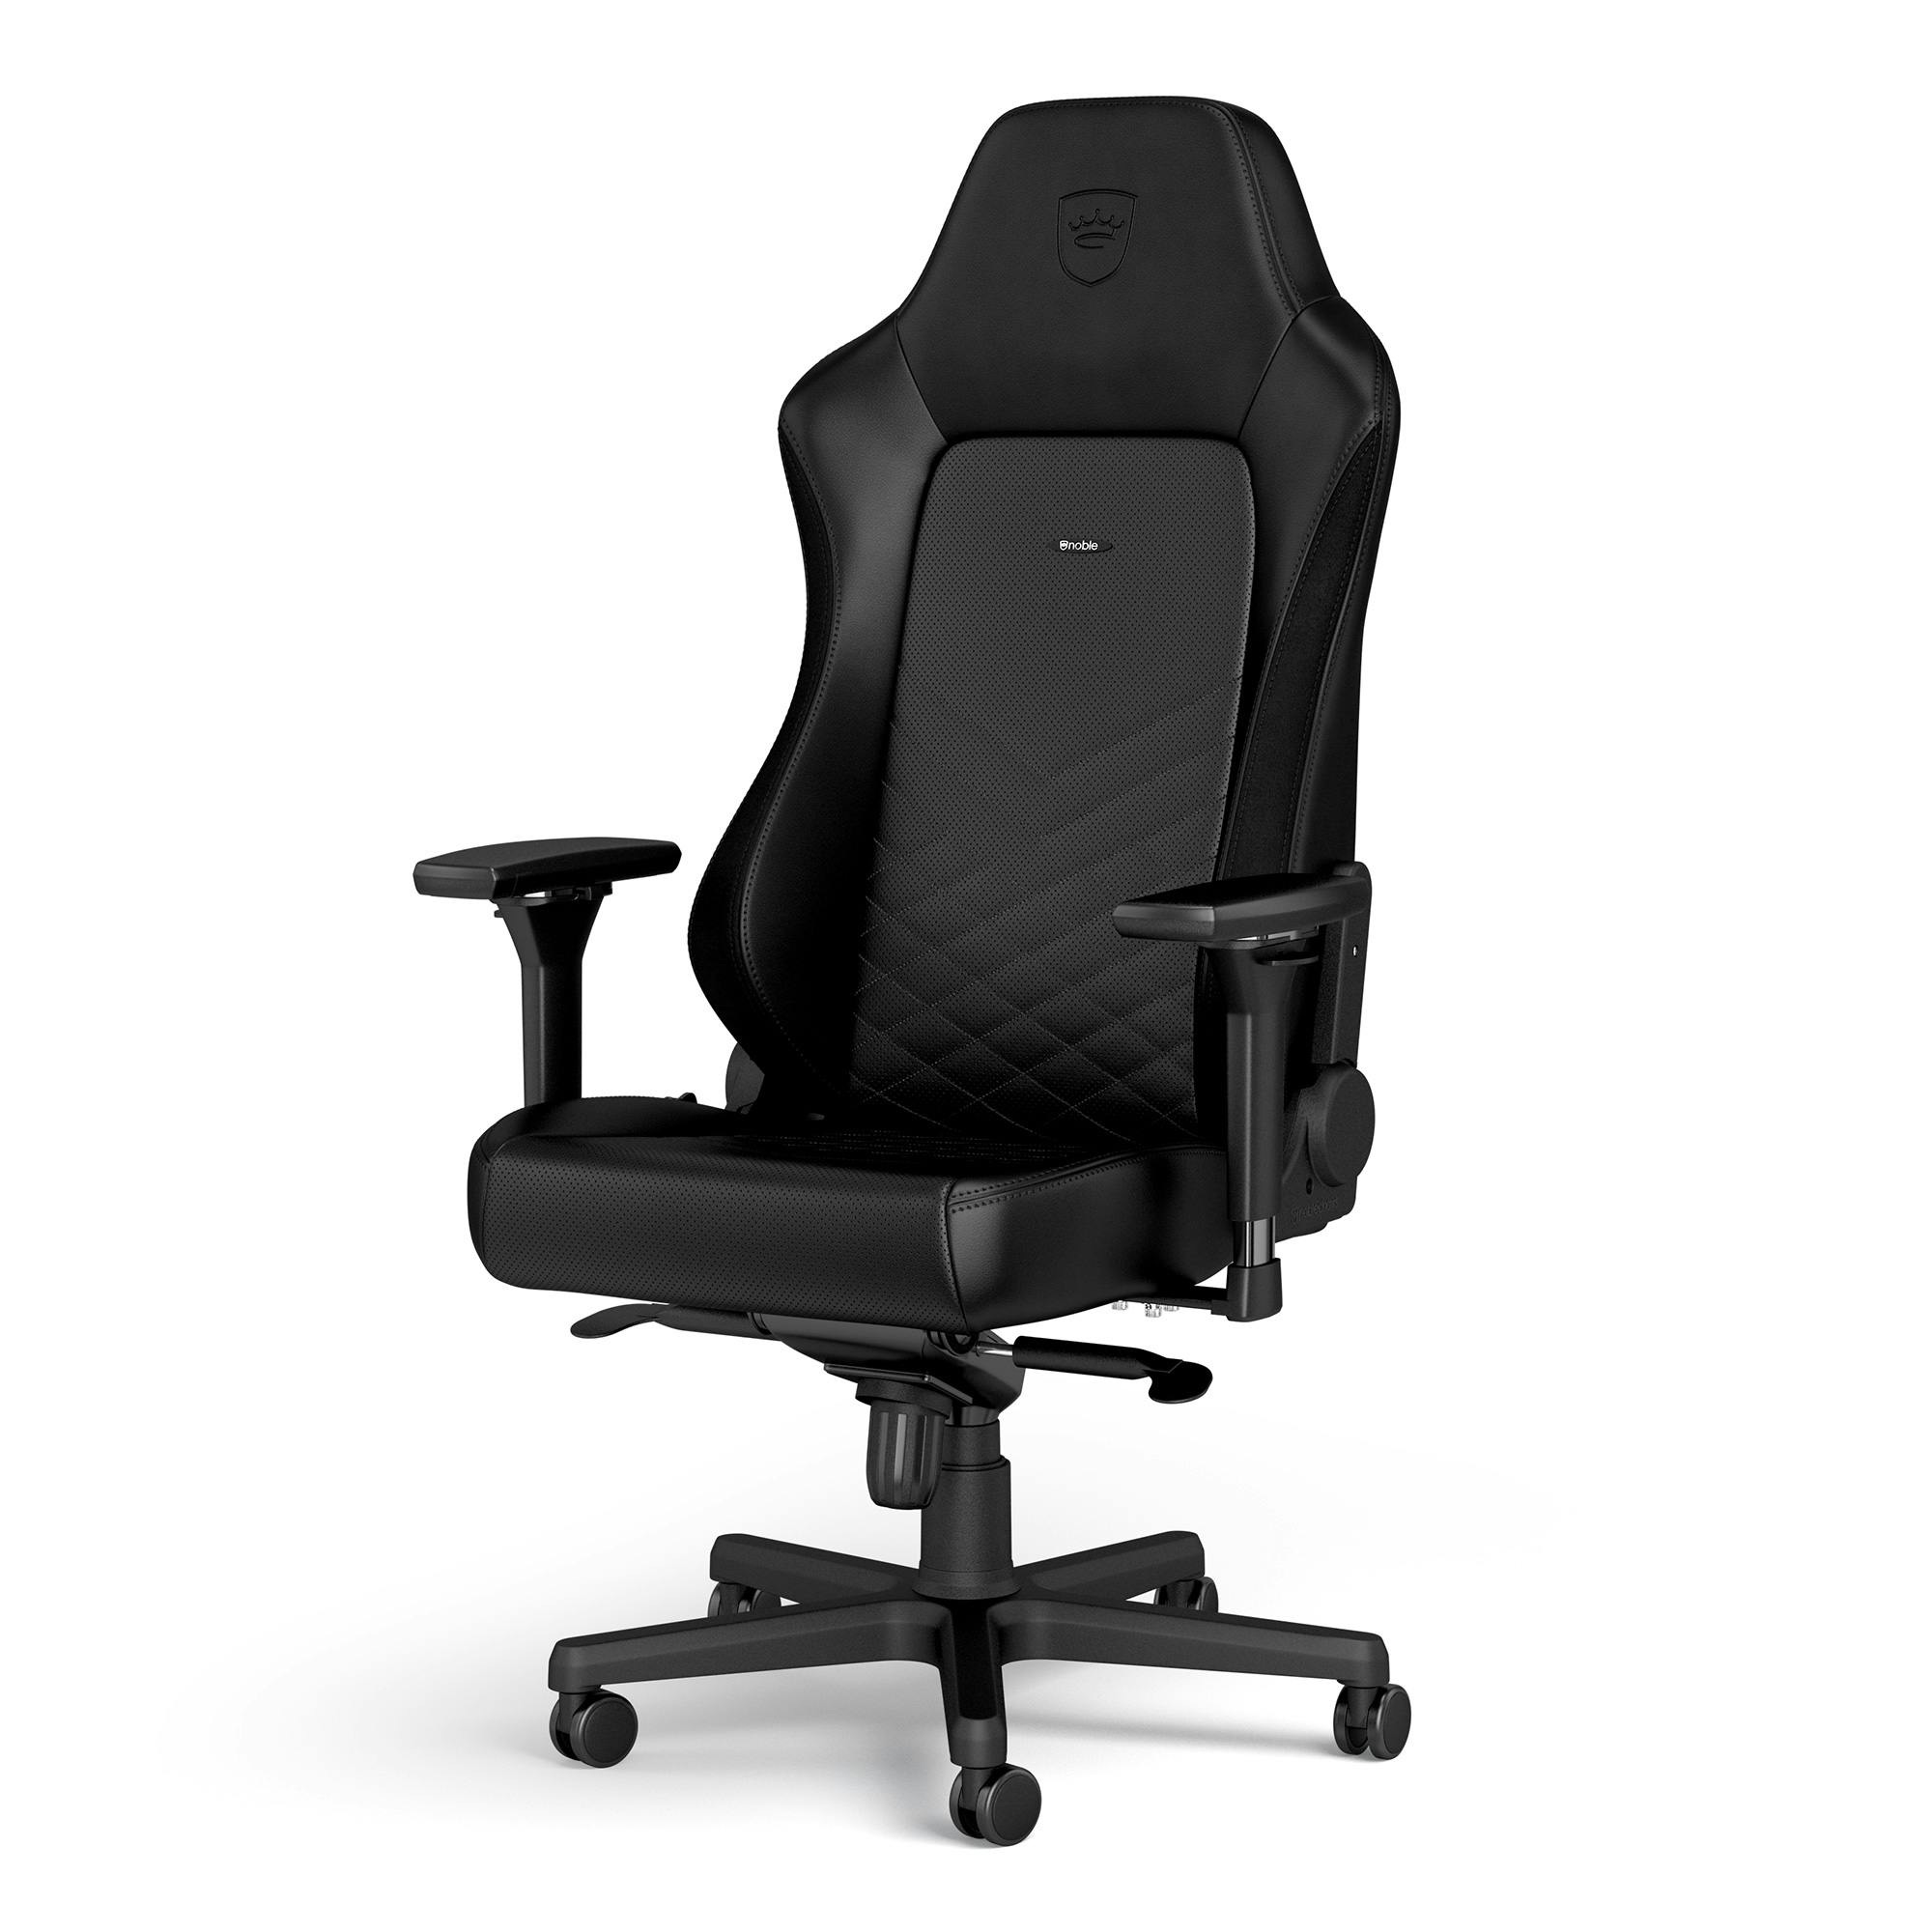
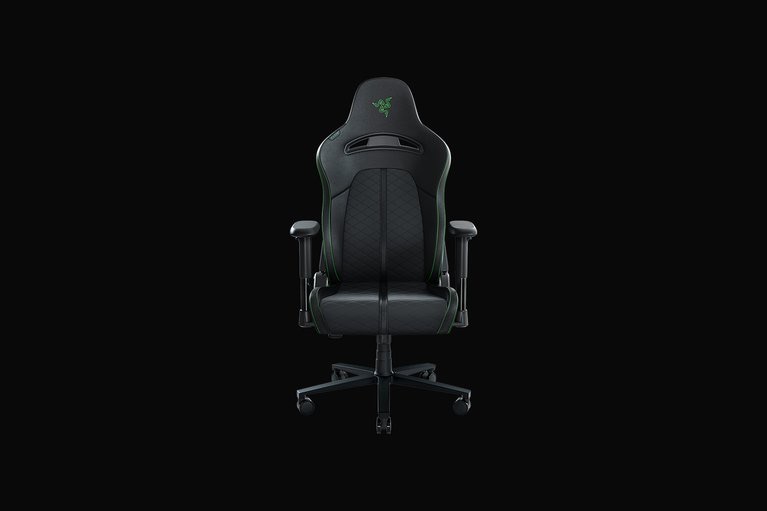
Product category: items_chair
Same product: no